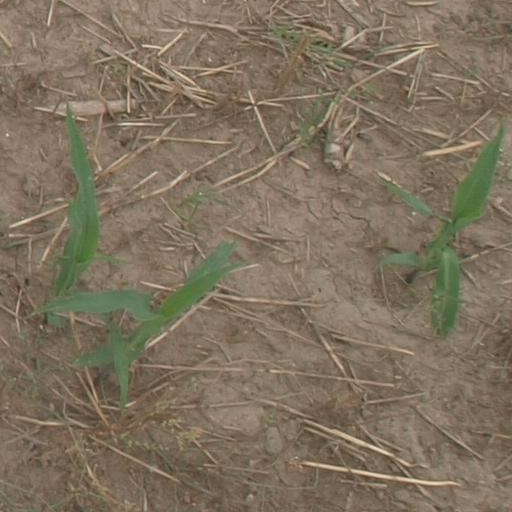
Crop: maize; corn